Birth of the Dragon

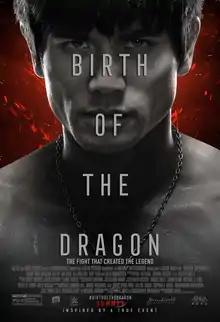
Theatrical release poster

Birth of the Dragon is a 2016 American martial arts action film depicting a fictional account on the supposedly true story revolving around Bruce Lee who, as a young martial artist, challenged kung fu master Wong Jack-man in 1964 in San Francisco. The film was directed by George Nolfi, and written by Christopher Wilkinson and Stephen J. Rivele. Philip Wan-lung Ng portrays Lee, starring alongside Xia Yu, Jin Xing, Qu Jingjing, Ron Yuan, and Billy Magnussen.